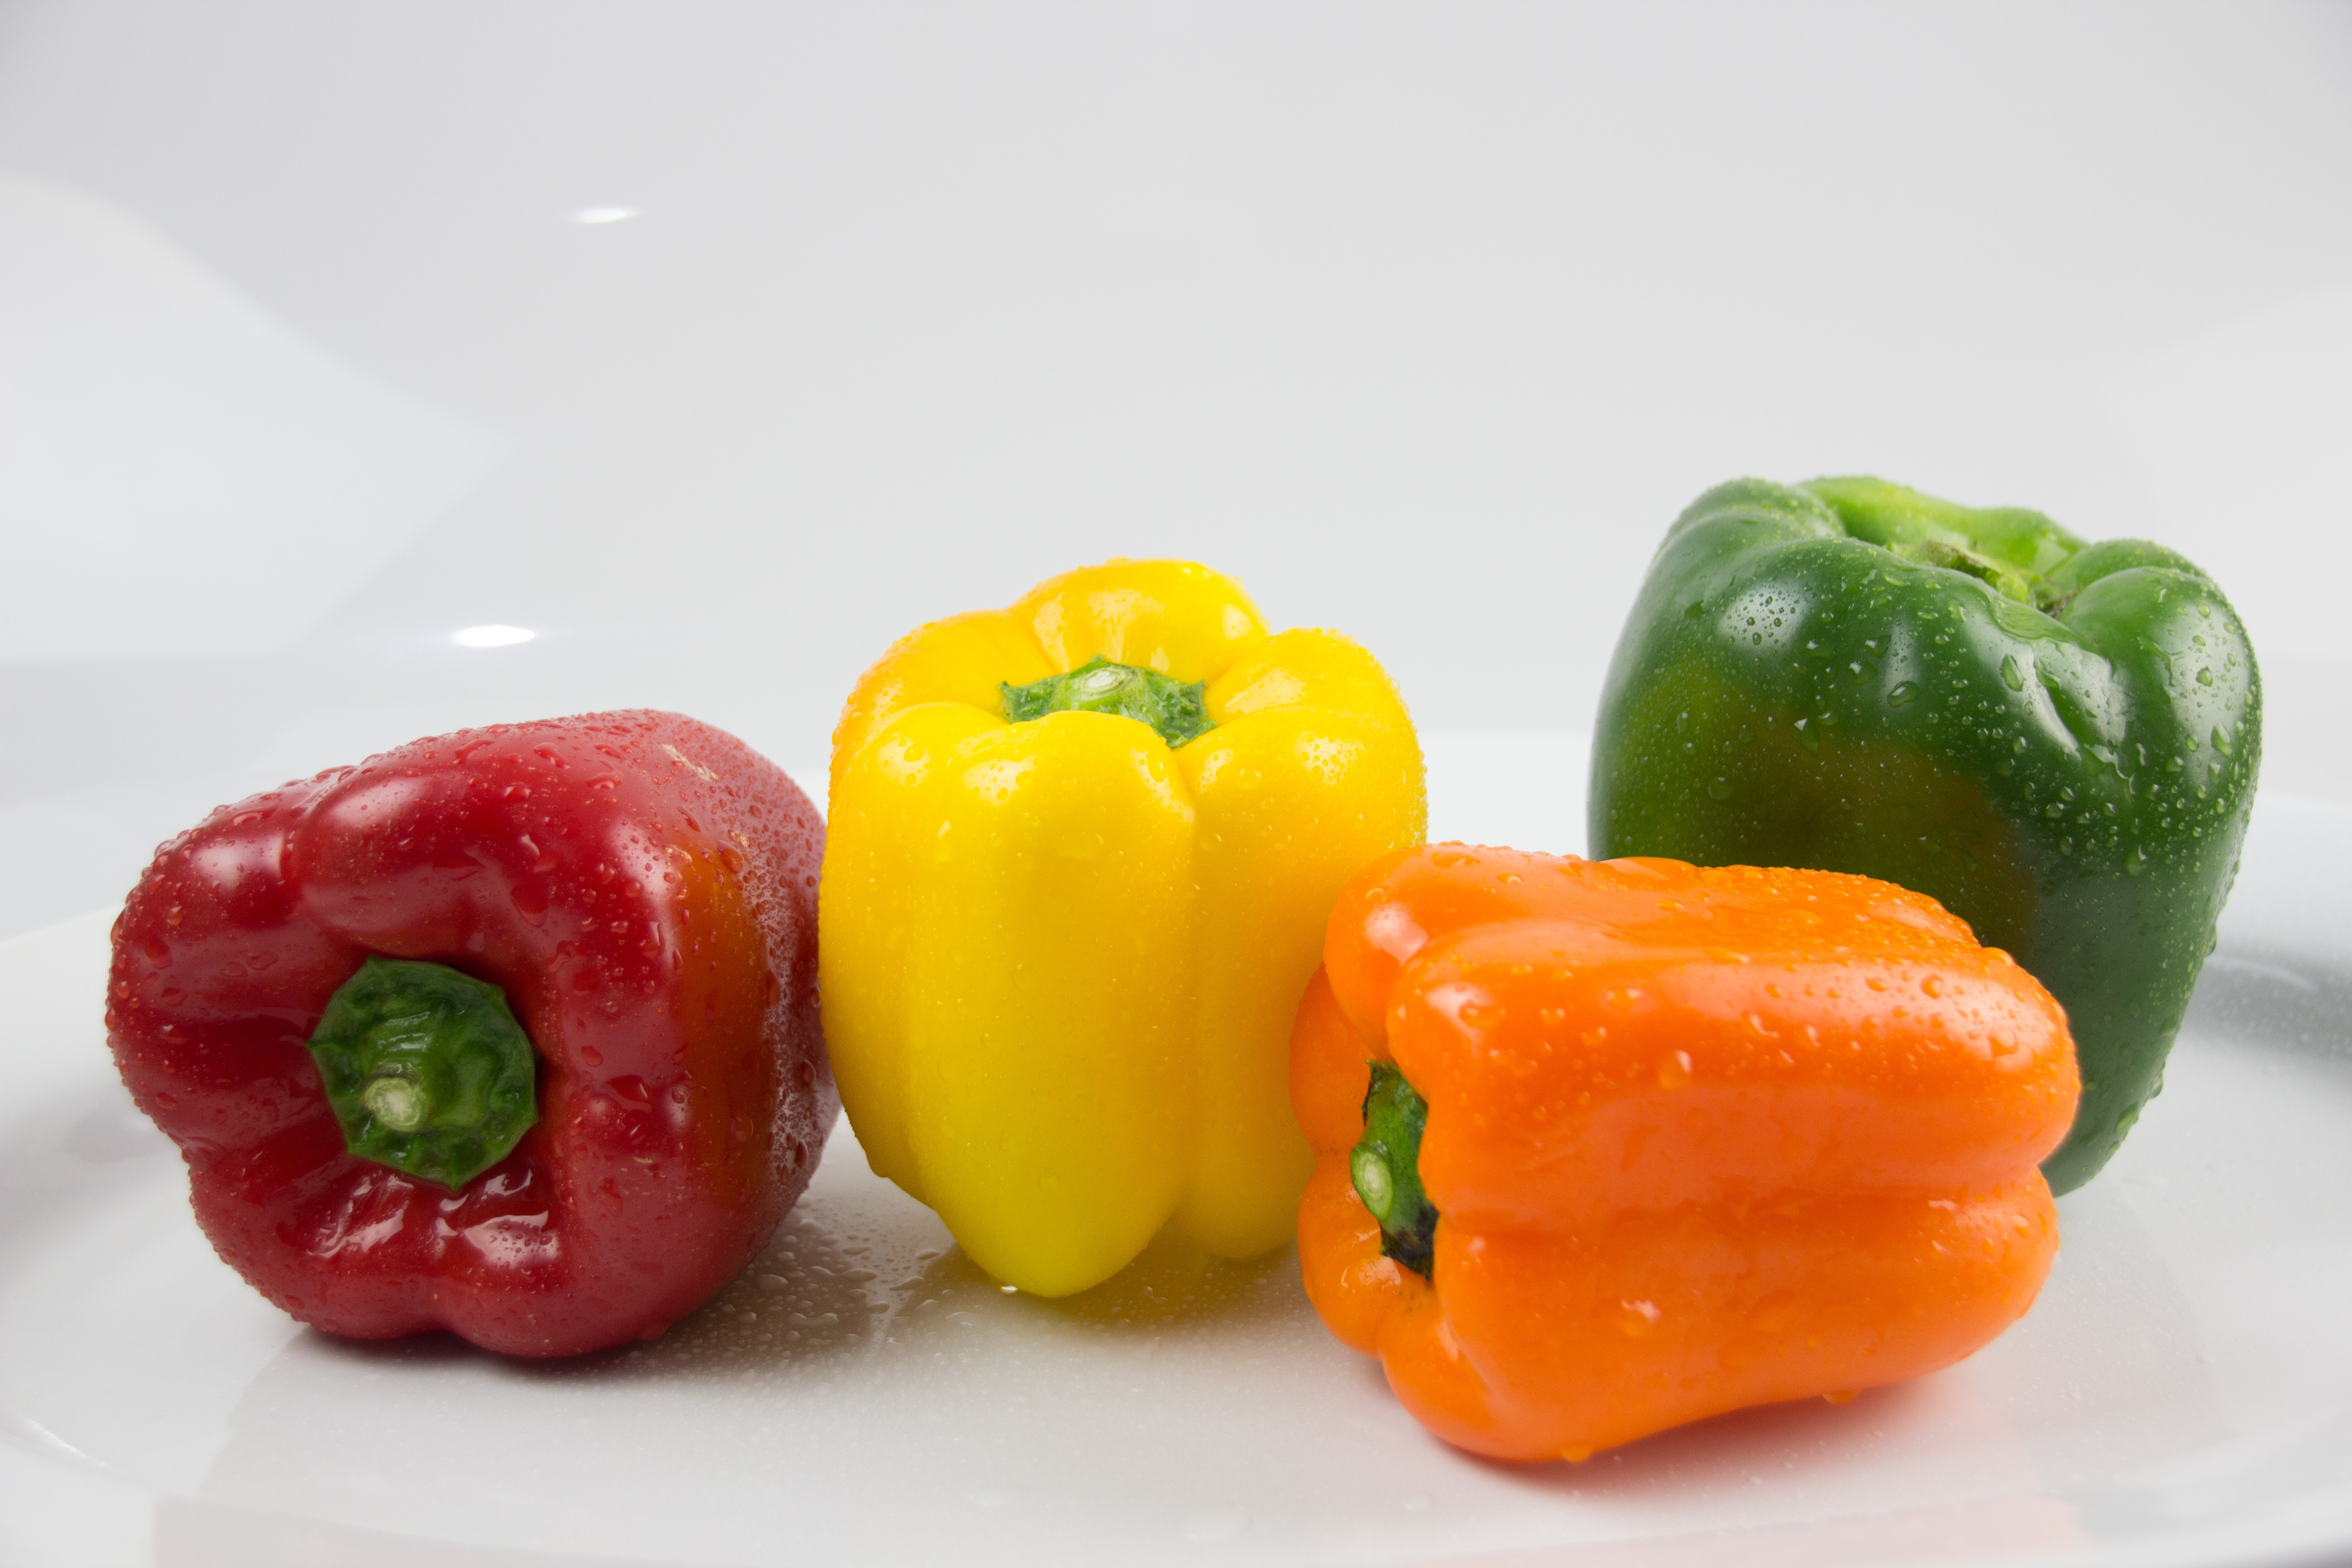
plant, fruit, restaurant, food, produce, vegetable, kitchen, vegetables, peppers, bell pepper, red pepper, paprika, vegetable garden, flowering plant, green chili, chili pepper, yellow pepper, land plant, peperoncini, bell peppers and chili peppers, pimiento, habanero chili, orange pepper